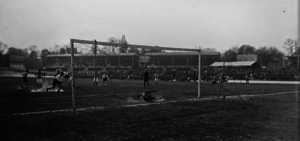
Parc des Princes en 1921 lors d'une demi-finale de Coupe de France
La Coupe de France 1920-1921 a vu s'affronter 202 clubs à travers la France. Ce fut la 4ᵉ édition de la coupe de France, qui débuta avec le premier des tours préliminaires le 19 septembre 1920 et s'acheva par la finale jouée au Stade Pershing à Paris le 24 avril 1921. Cette édition a vu gagner l'équipe du Red Star.
Le football à Paris a débuté à la fin du XIXᵉ siècle et a été marqué par plusieurs rivalités.
Le Parc des Princes est un stade situé au sud-ouest de la ville de Paris, dans le 16ᵉ arrondissement depuis 1897 et sur le périphérique parisien dans sa configuration actuelle, depuis 1971 près de la commune de Boulogne-Billancourt. Constituant le plus important stade français de 1972 à 1998, il est actuellement le cinquième plus grand stade français, mais toujours l'un des plus anciens et des plus connus de la région parisienne.